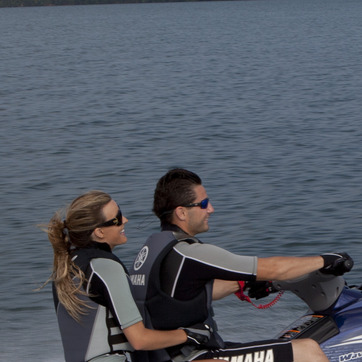
Material: hair